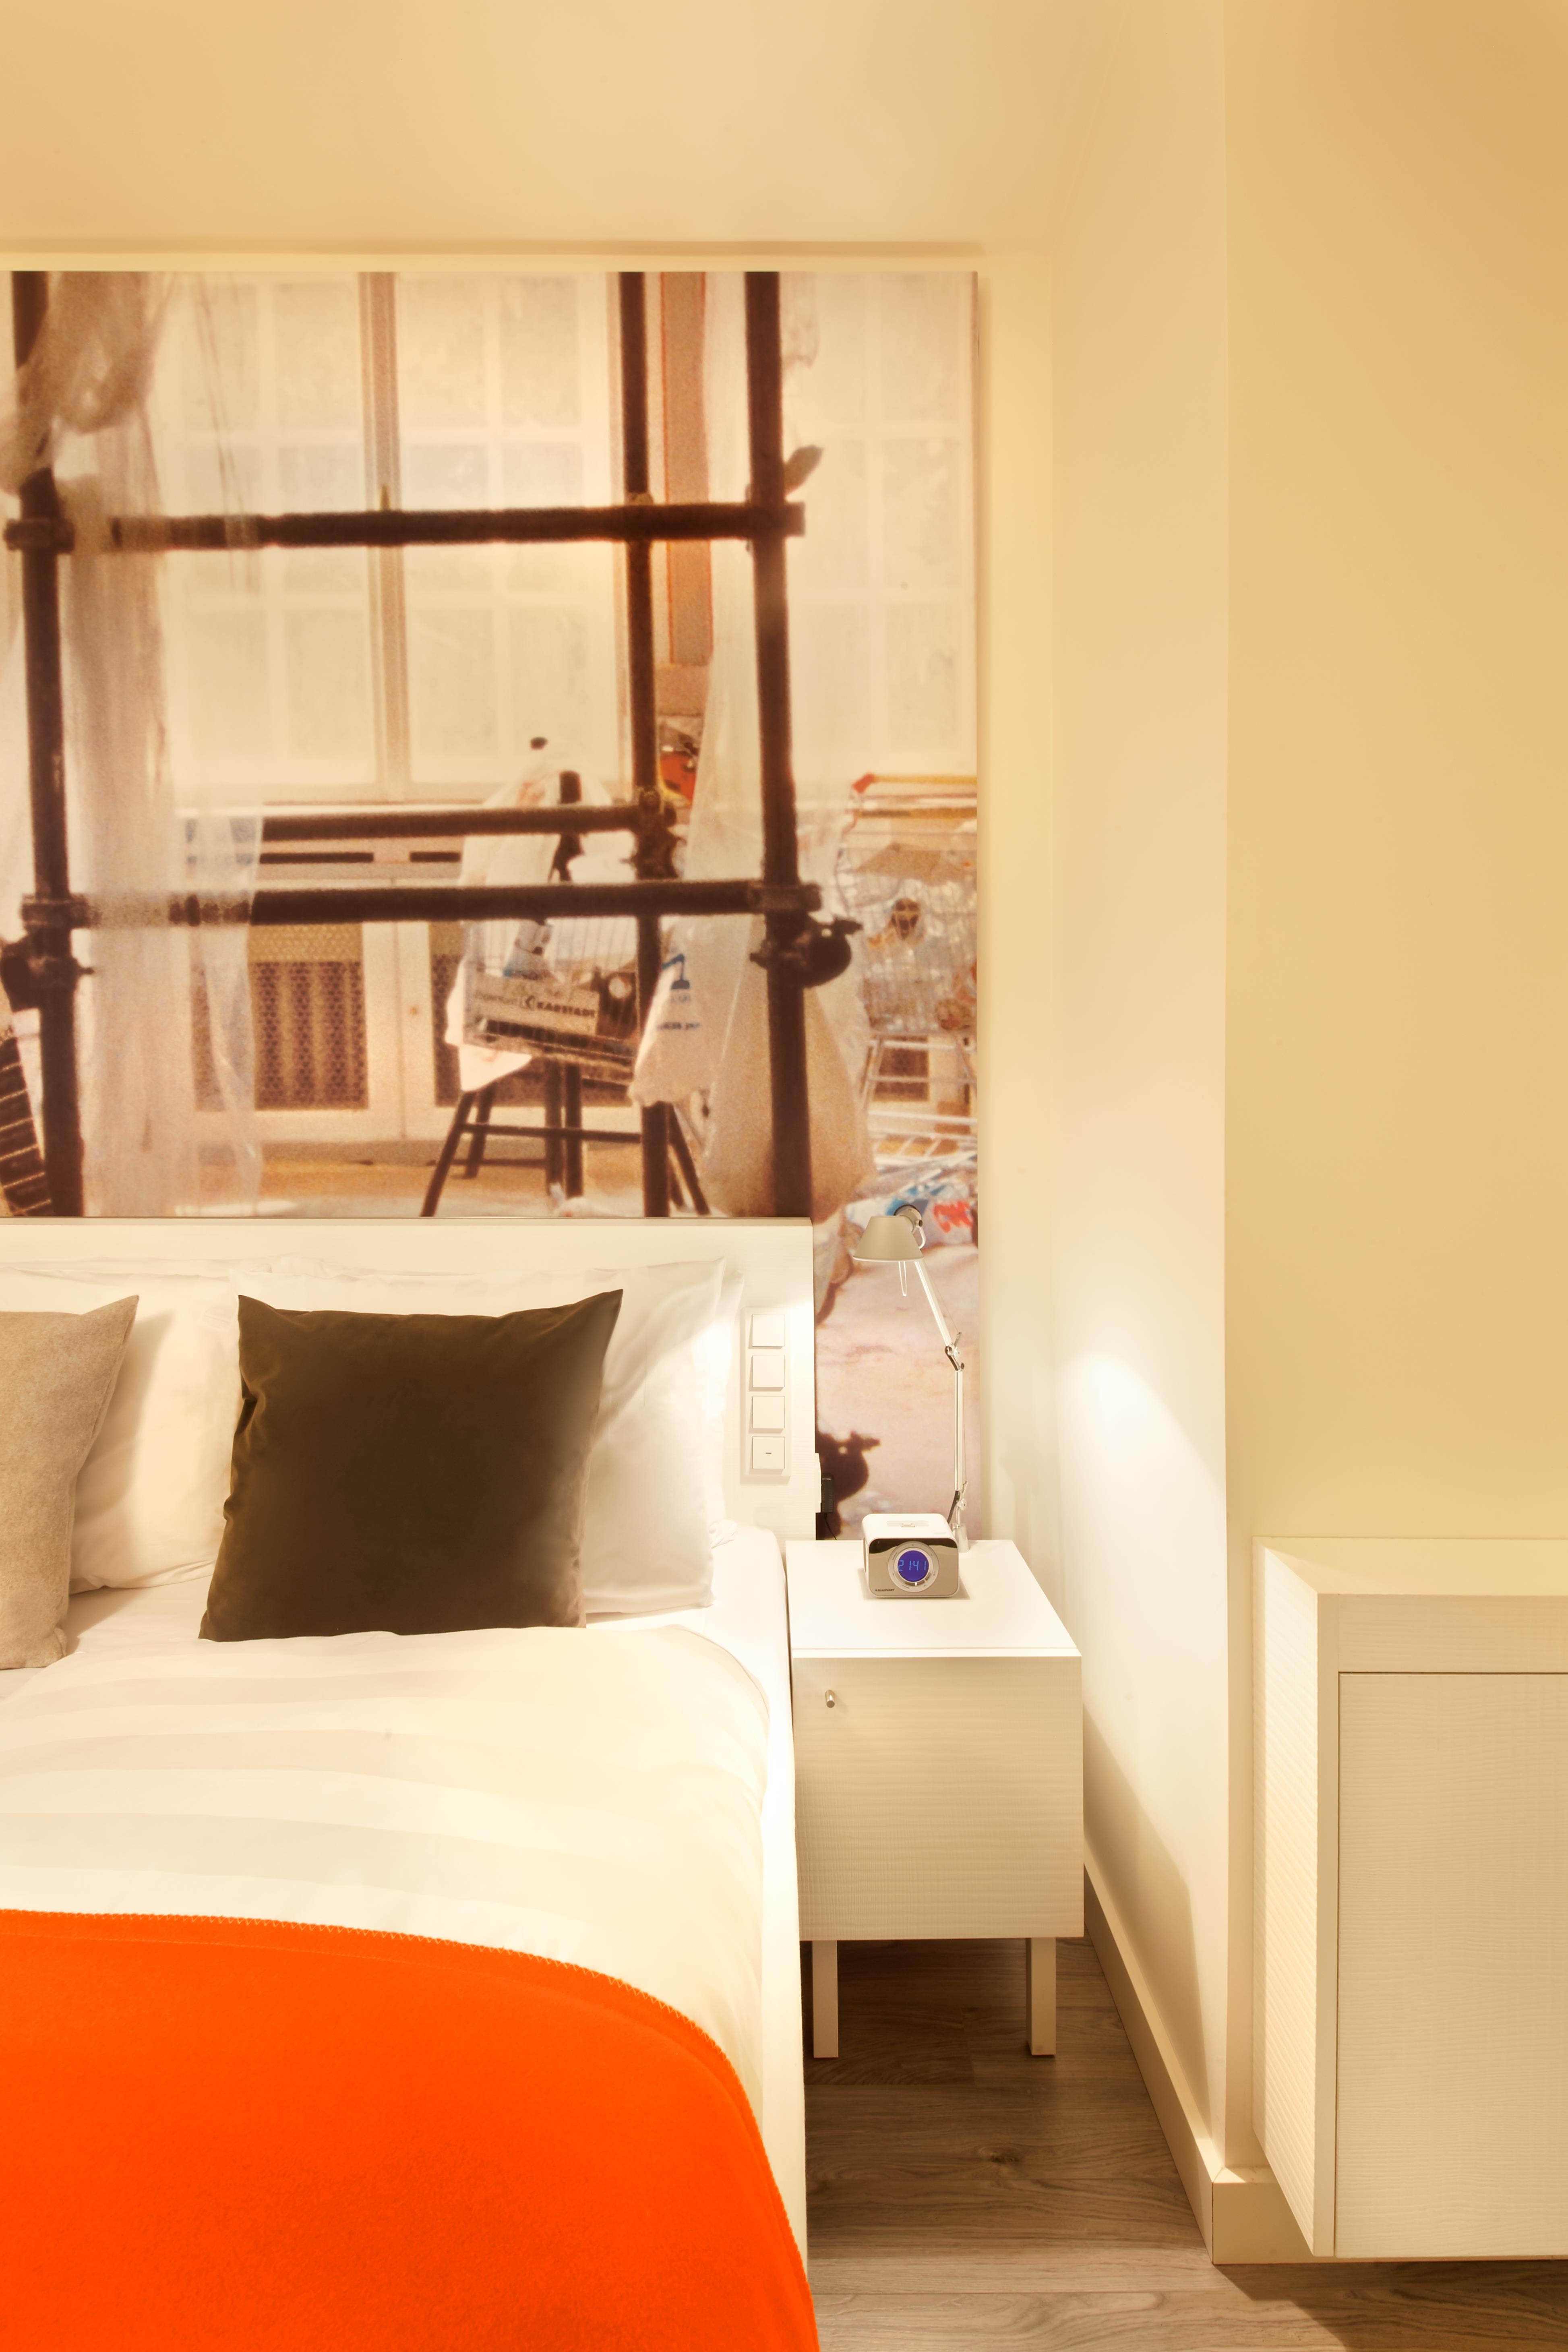
wood, floor, city, home, living room, furniture, room, bedroom, apartment, modern, interior design, capital, design, hotel, berlin, kurf rstendamm, flooring, window covering